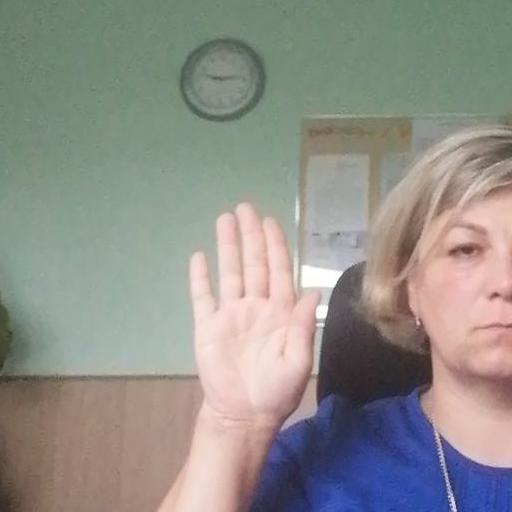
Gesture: stop